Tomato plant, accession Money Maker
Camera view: bottom (45 deg); turntable rotation: 120 degrees
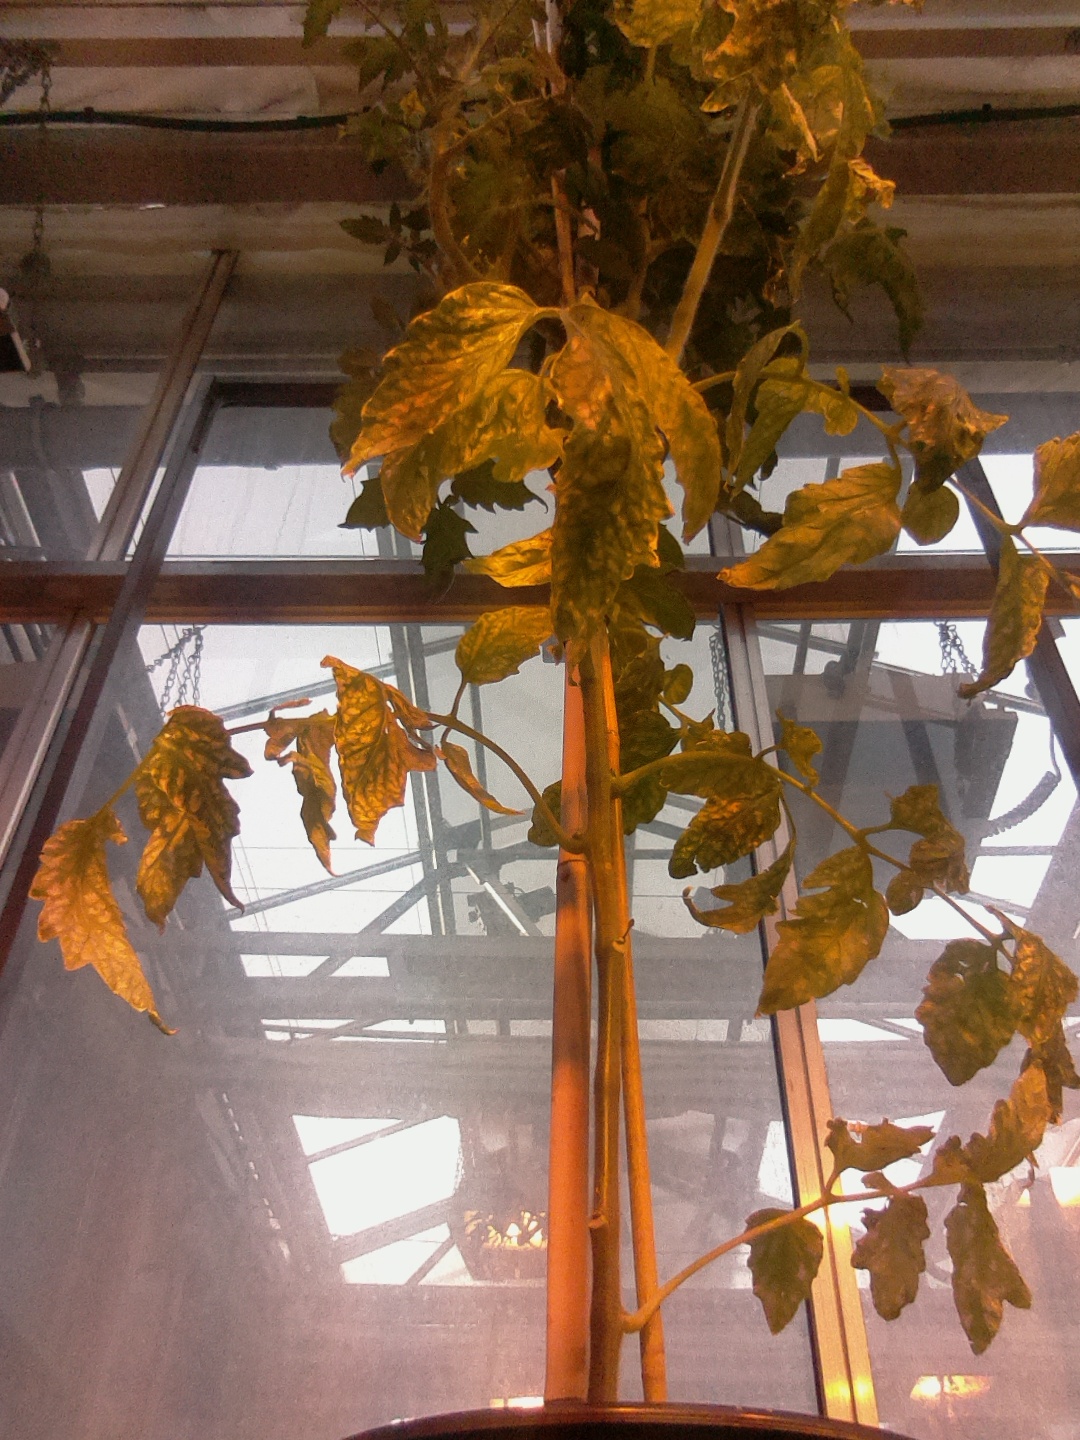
BBCH growth stage 79: 90% -100% of final fruit size